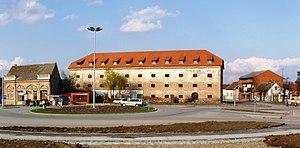
L'entrepôt de céréales Bojana sur la Save est situé à Sremska Mitrovica, dans la province de Voïvodine, en Serbie. Il est inscrit sur la liste des monuments culturels de grande importance de la République de Serbie.
Les monuments culturels de grande importance sont les monuments de Serbie qui, par leur valeur, bénéficient d'un haut degré de protection.
Cet article recense les monuments culturels du district de Syrmie en Serbie, dans la province autonome de Voïvodine.